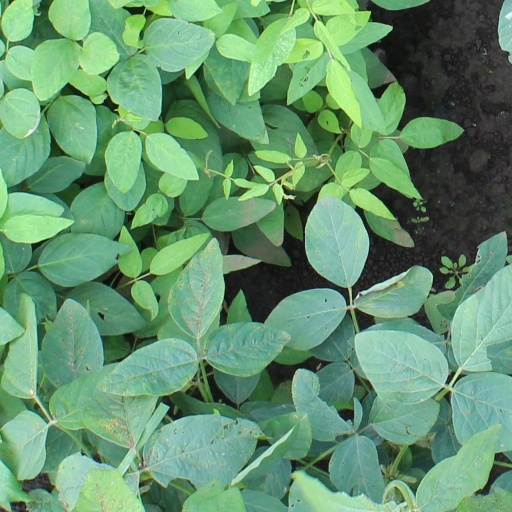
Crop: soybean